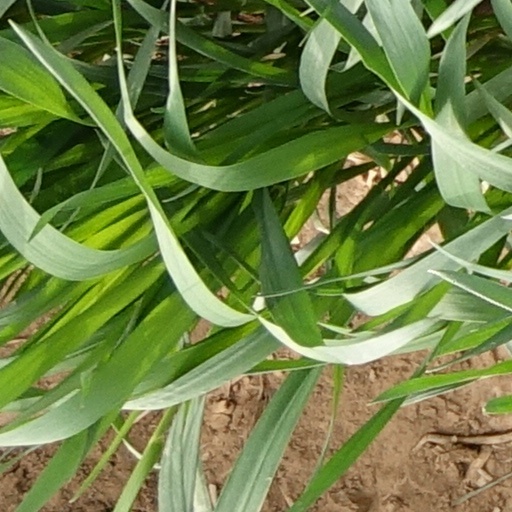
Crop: wheat